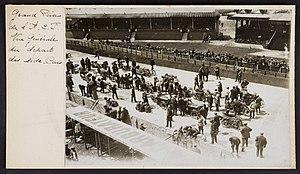
Un side-car est une motocyclette pourvue d'une troisième roue latérale, permettant d'ajouter un « panier », généralement destiné à héberger un ou plusieurs passagers.